Describe the emotion expressed in this image:  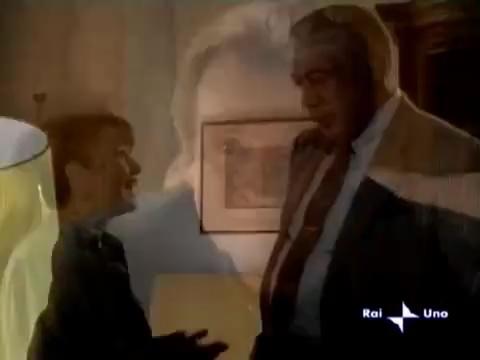
This person displays Suffering, valence and arousal with low intensity.